Ernesto Burzagli

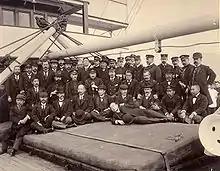
Aboard a Japanese naval vessel in Yokohama harbor before sailing to the Battle of Port Arthur (1904).

Burzagli entered the Italian Naval Academy ("Accademia Navale") in Leghorn (Livorno in Italian) in 1887, and he was commissioned as an ensign in 1892.